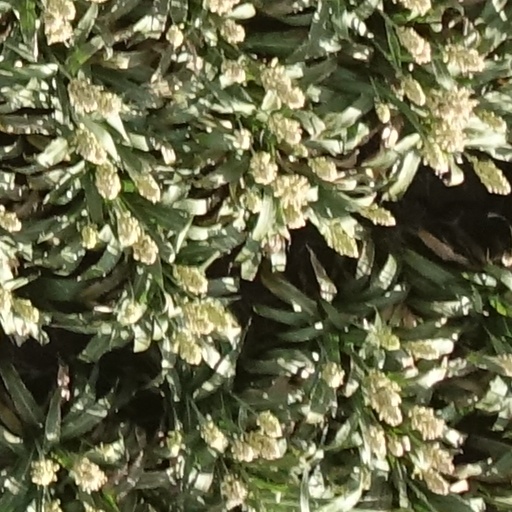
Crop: sorghum